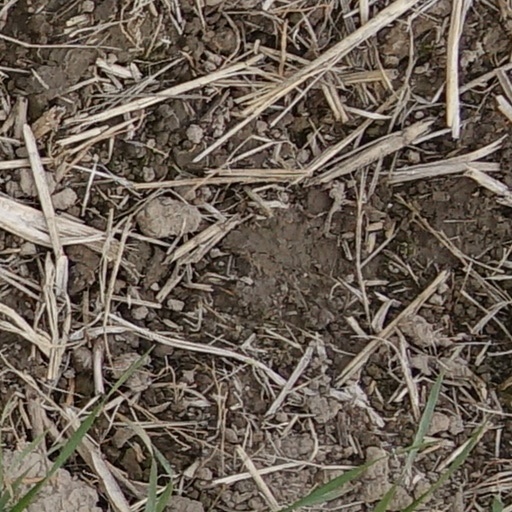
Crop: wheat